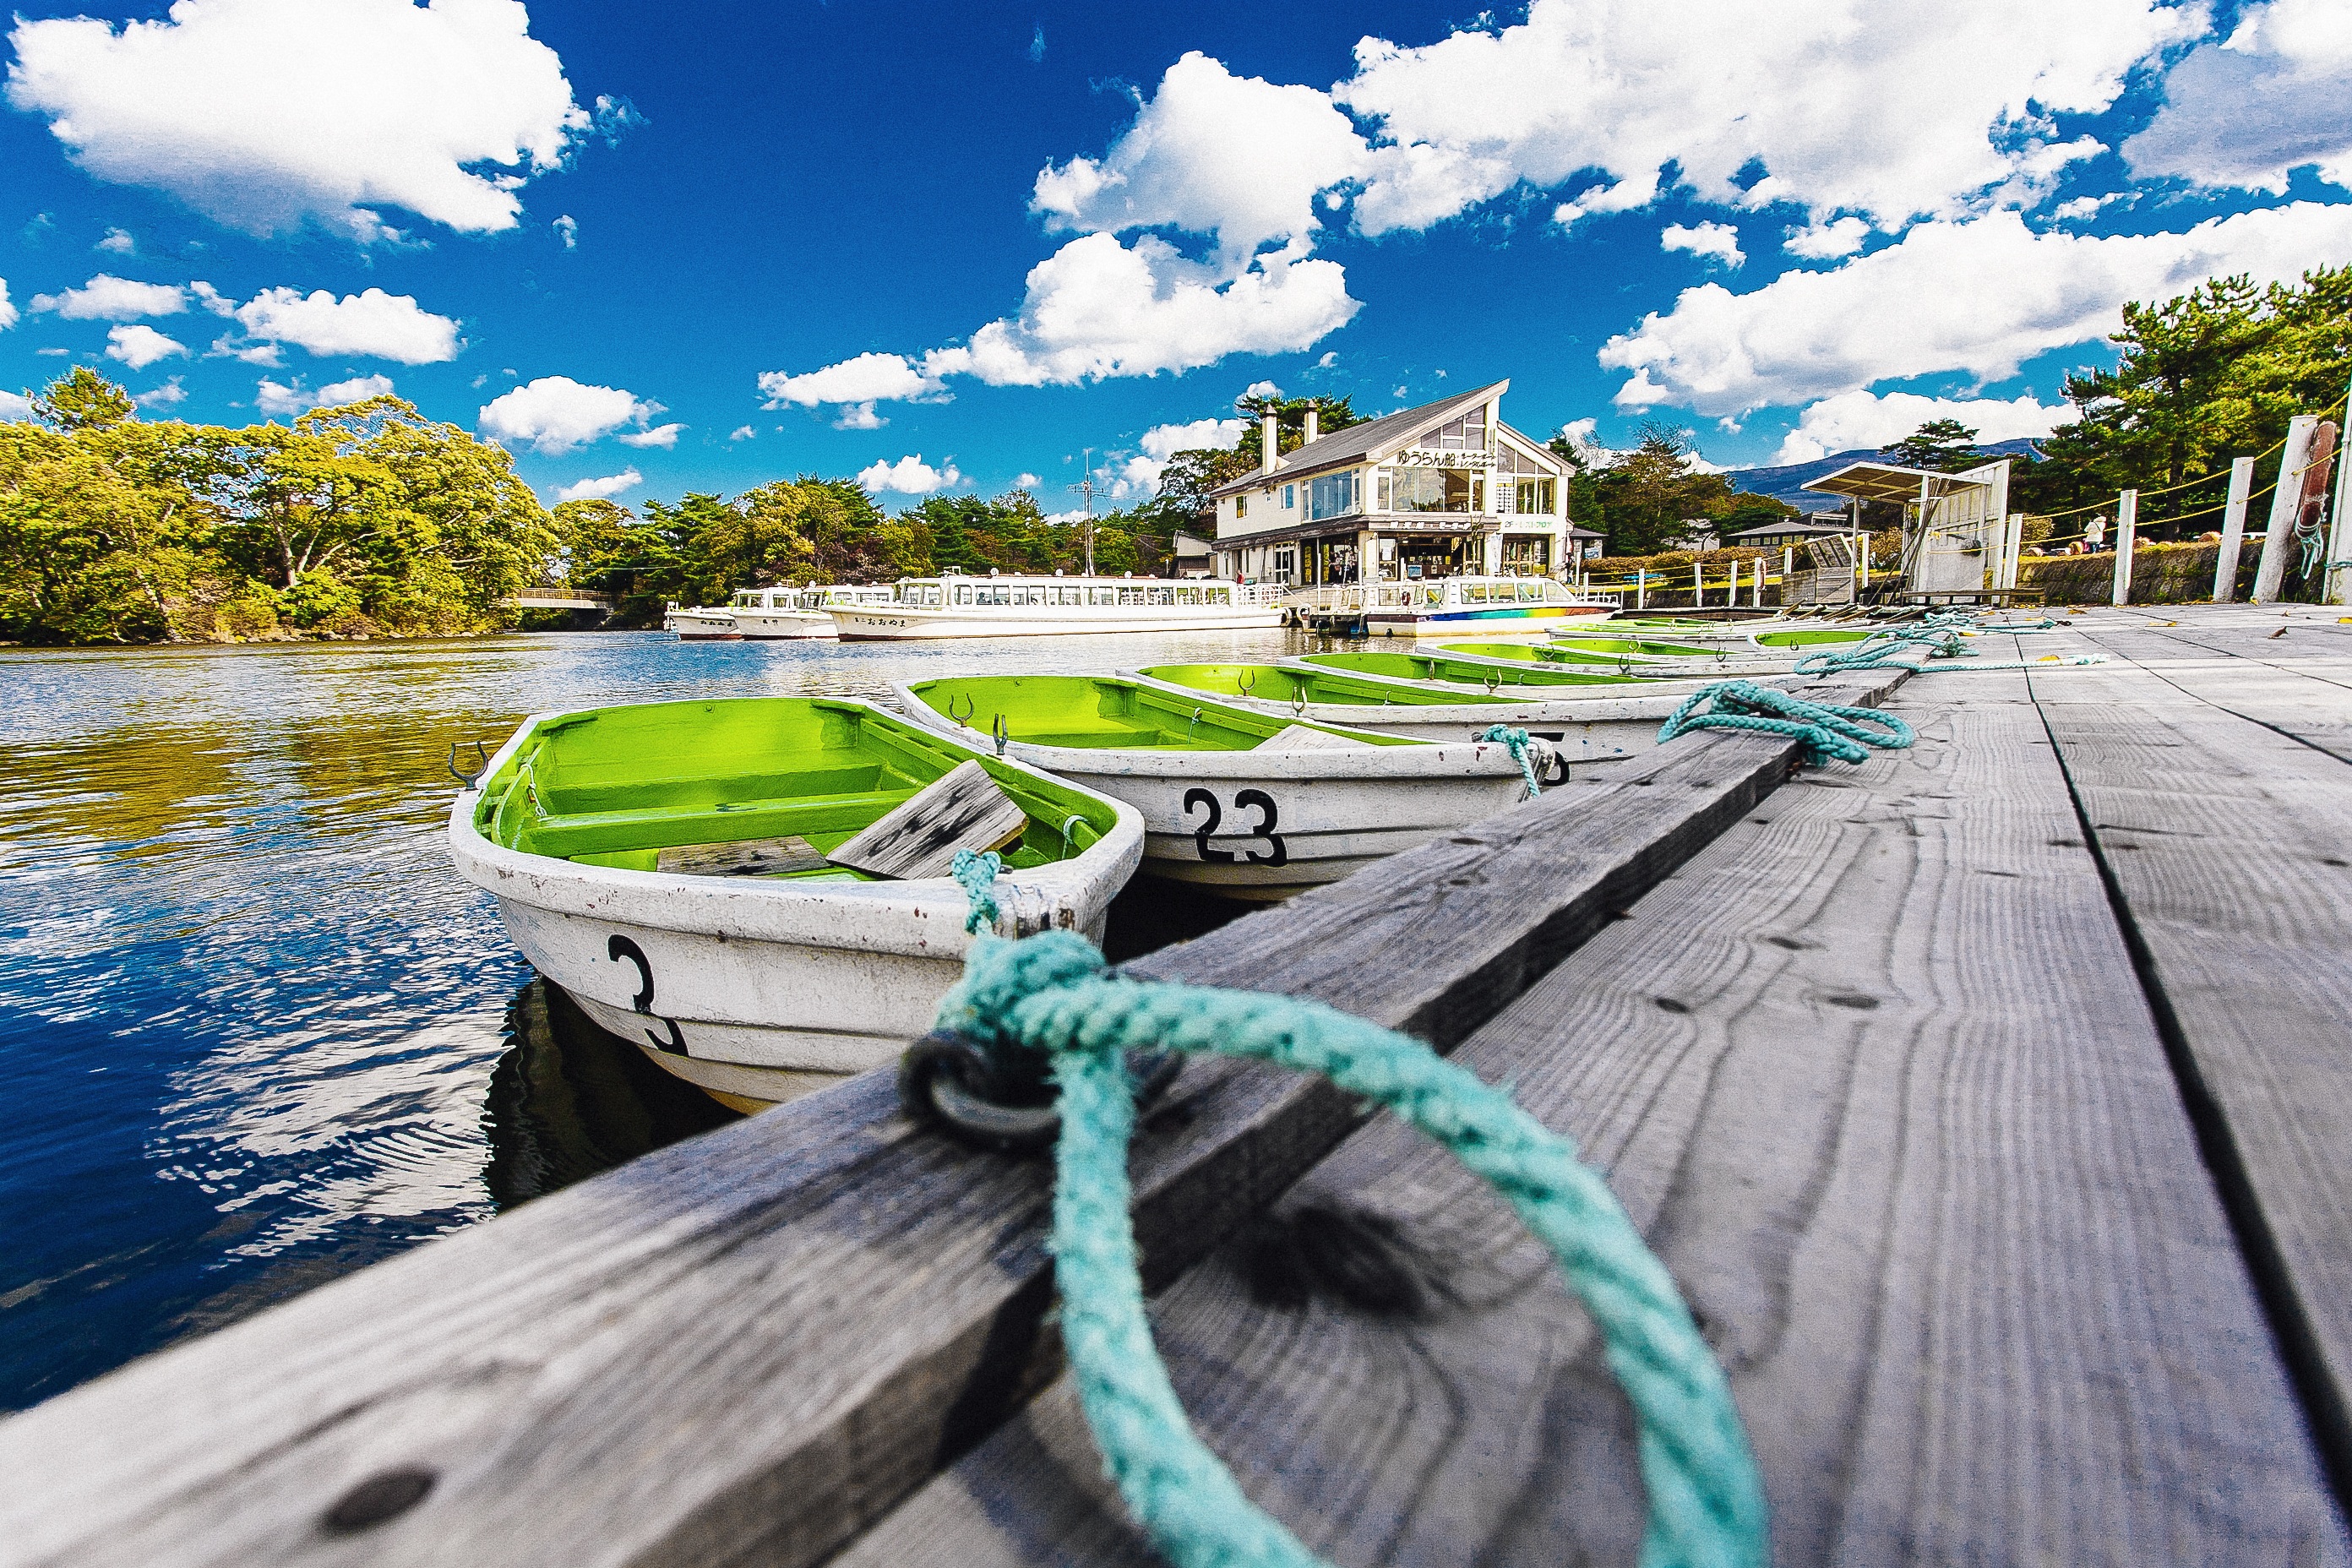
landscape, sea, dock, boat, ship, vehicle, japan, waterway, boating, hokkaido, blue white a surname, watercraft rowing